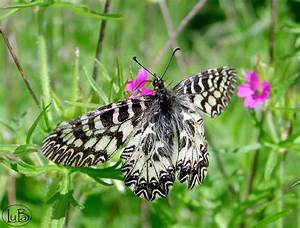
Label: butterfly